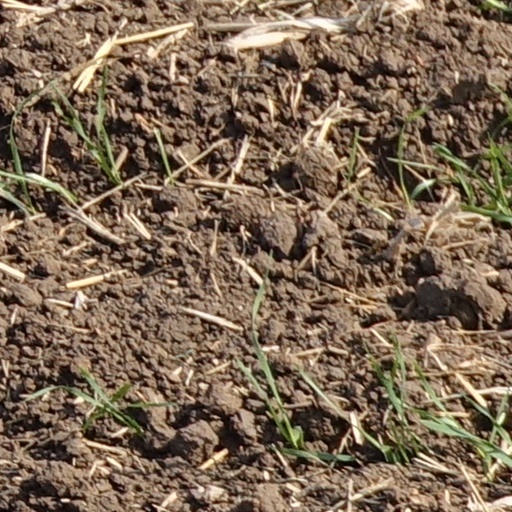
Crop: wheat